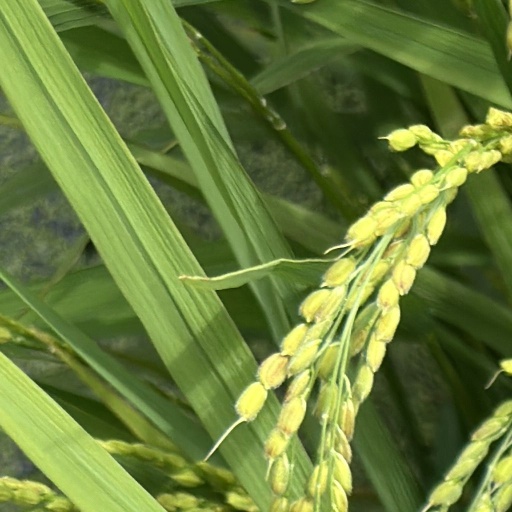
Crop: rice